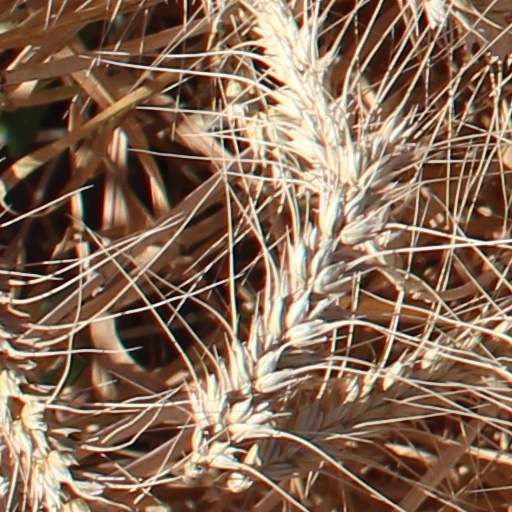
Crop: wheat